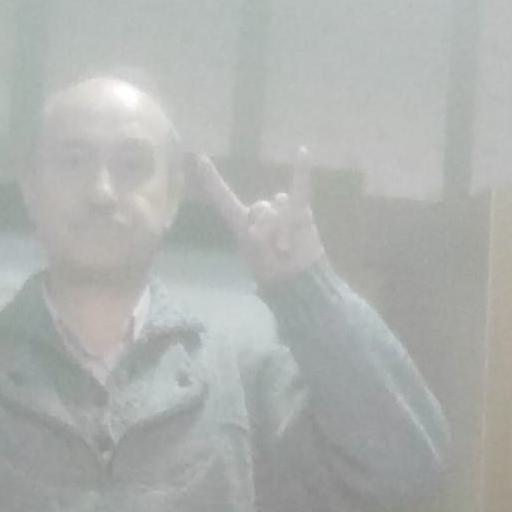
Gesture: rock